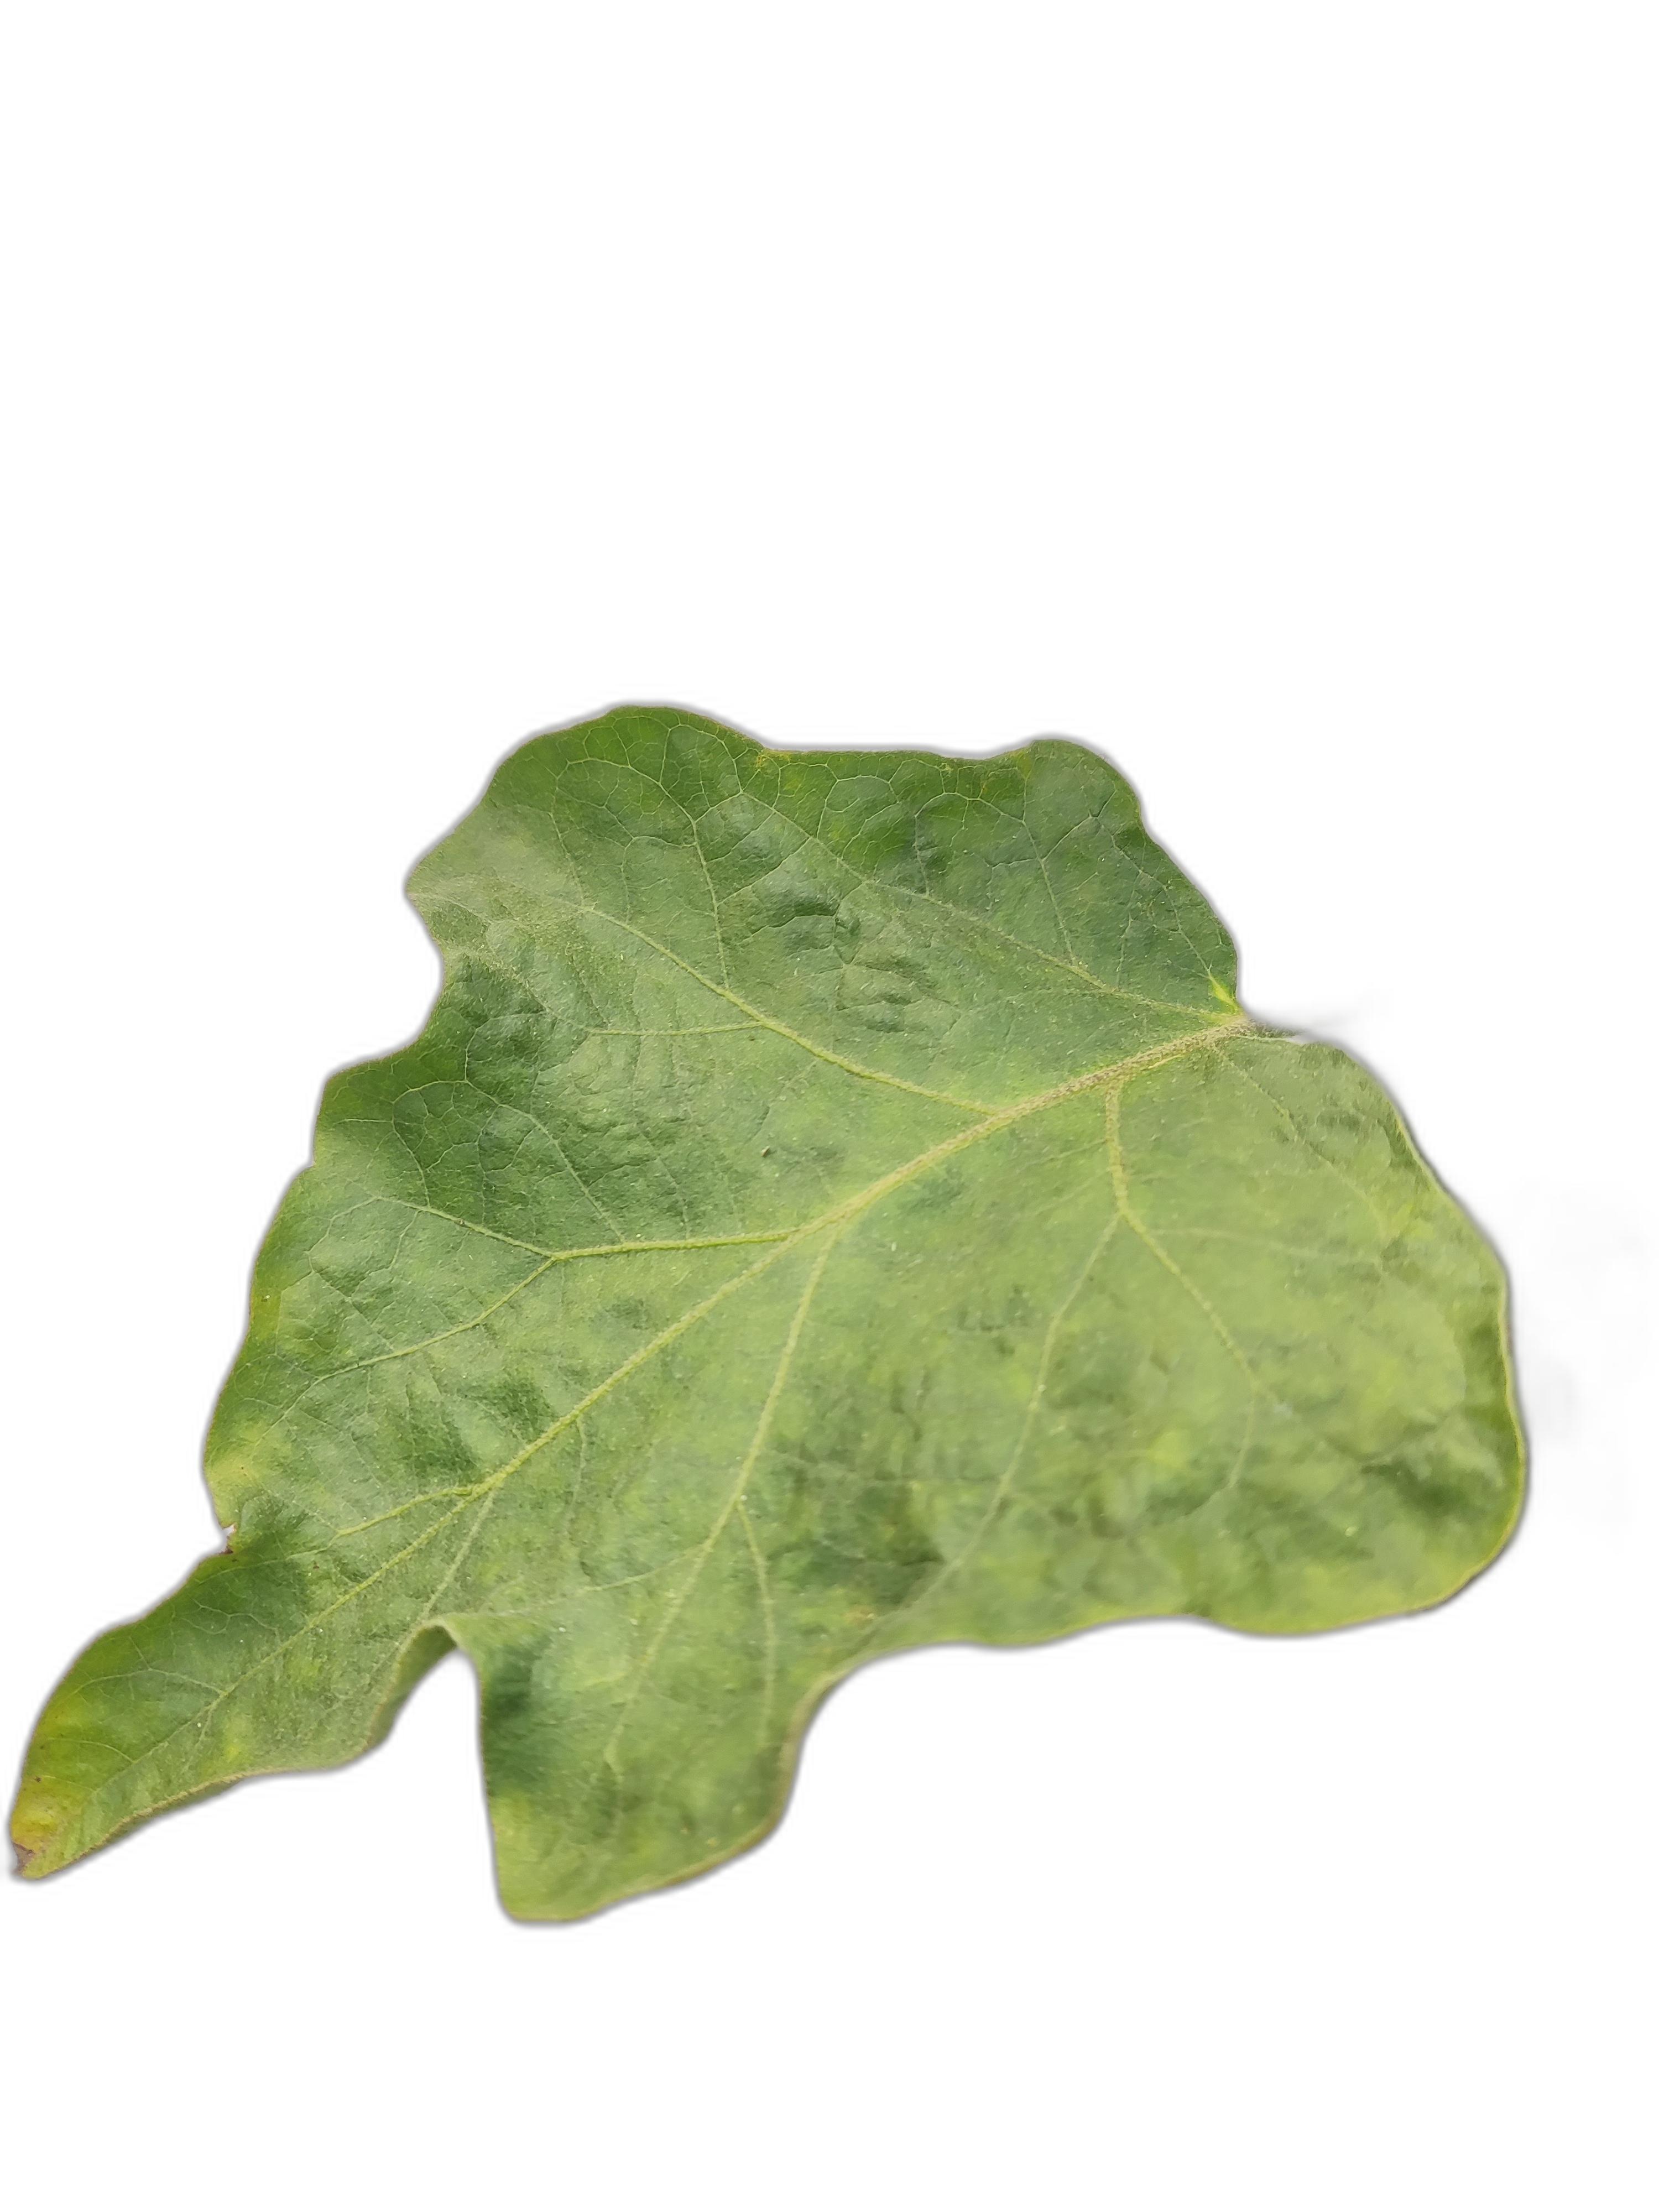
Label: Healthy Leaf